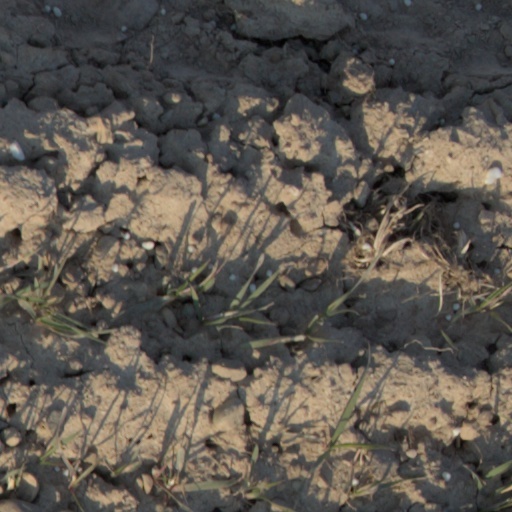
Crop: wheat